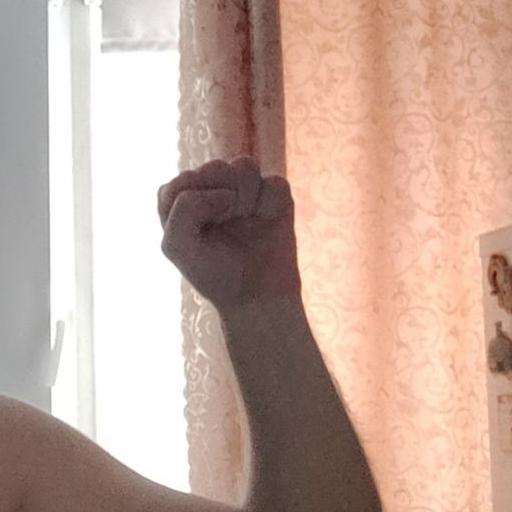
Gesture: fist